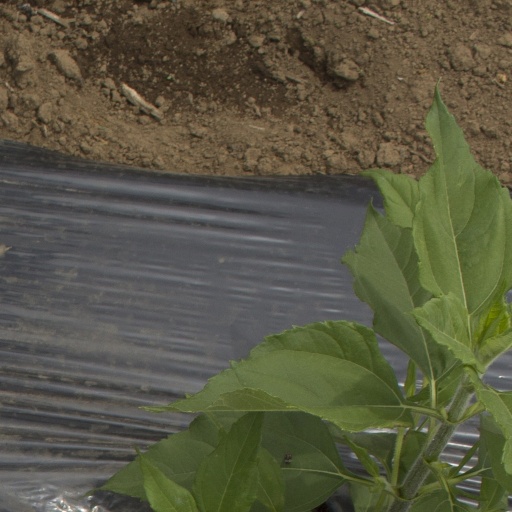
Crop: Jerusalem artichoke